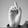
ASL letter: D